Ministry of Public Security (Poland)

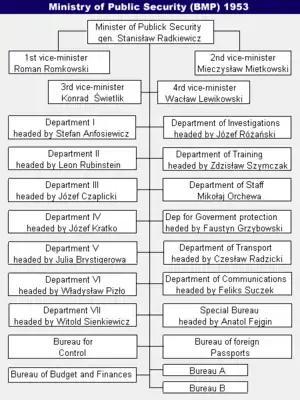
Ministry of Public Security organization for 1953, (Organizacja Ministerstwa Bezpieczeństwa Publicznego na rok 1953, Marcin Malinowski)

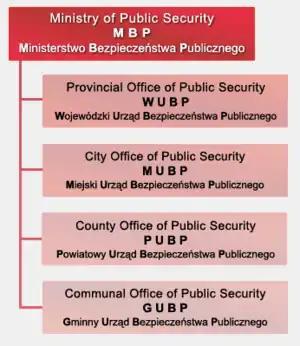
Ministry of Public Security field organization, 1953

All over Poland Ministry of Public Security had regional offices. There was one, or more UB office in each voivodeship, each of them called the Voivode Office of Public Security ("Wojewódzki Urząd Bezpieczeństwa Publicznego", or WUBP). Each WUBP had 308 full-time UB officers and employees on staff. Beside WUBP, there were also City Offices of Public Security ("Miejski Urząd Bezpieczeństwa Publicznego" or MUBP), with 148 MPB officers and employees; as well as District Offices of Public Security ("Powiatowy Urząd Bezpieczeństwa Publicznego" or PUBP), with 51 officers and employees; and finally, the Communal Offices of Public Security ("Gminny Urząd Bezpieczeństwa Publicznego", or GUBP), which were stationed at the local militia precincts (MO), with 3 UBP security officers on staff.